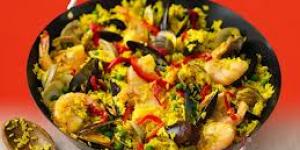
paella de percebes y almejas